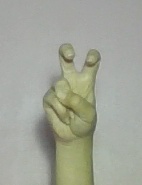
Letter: toot